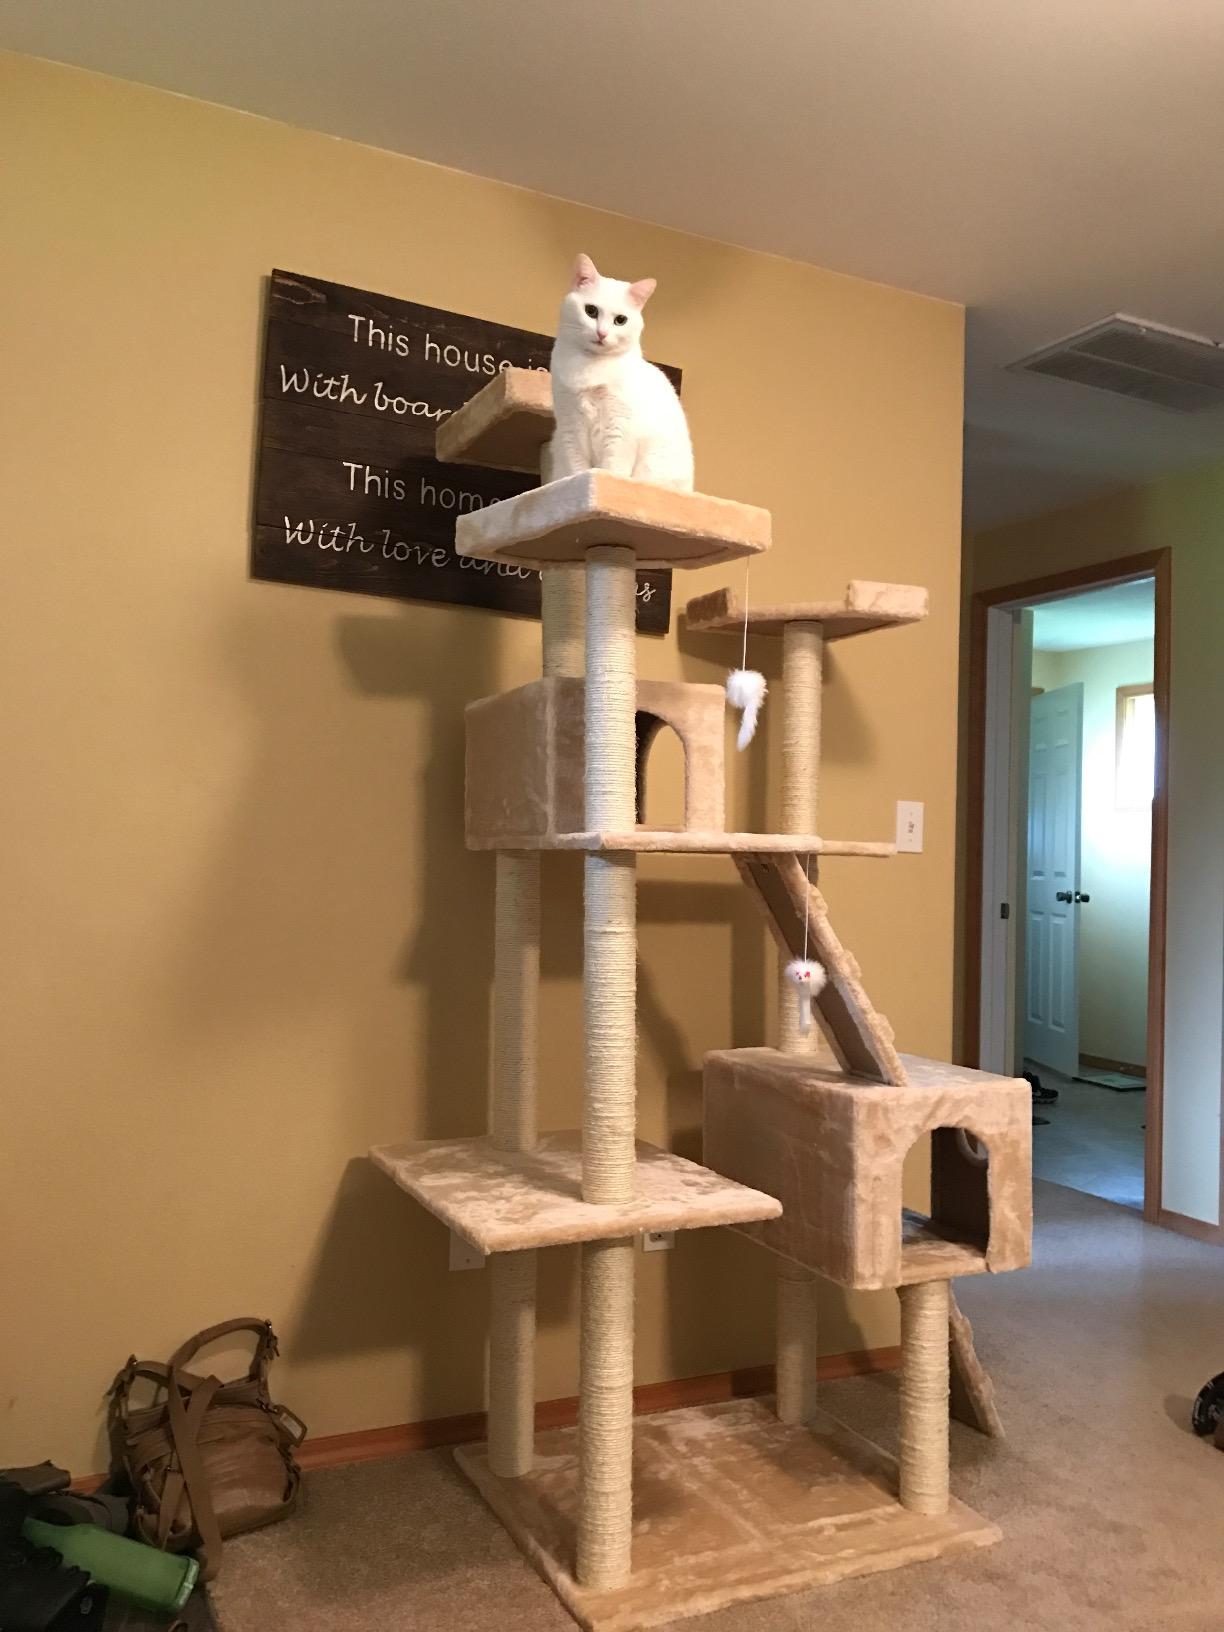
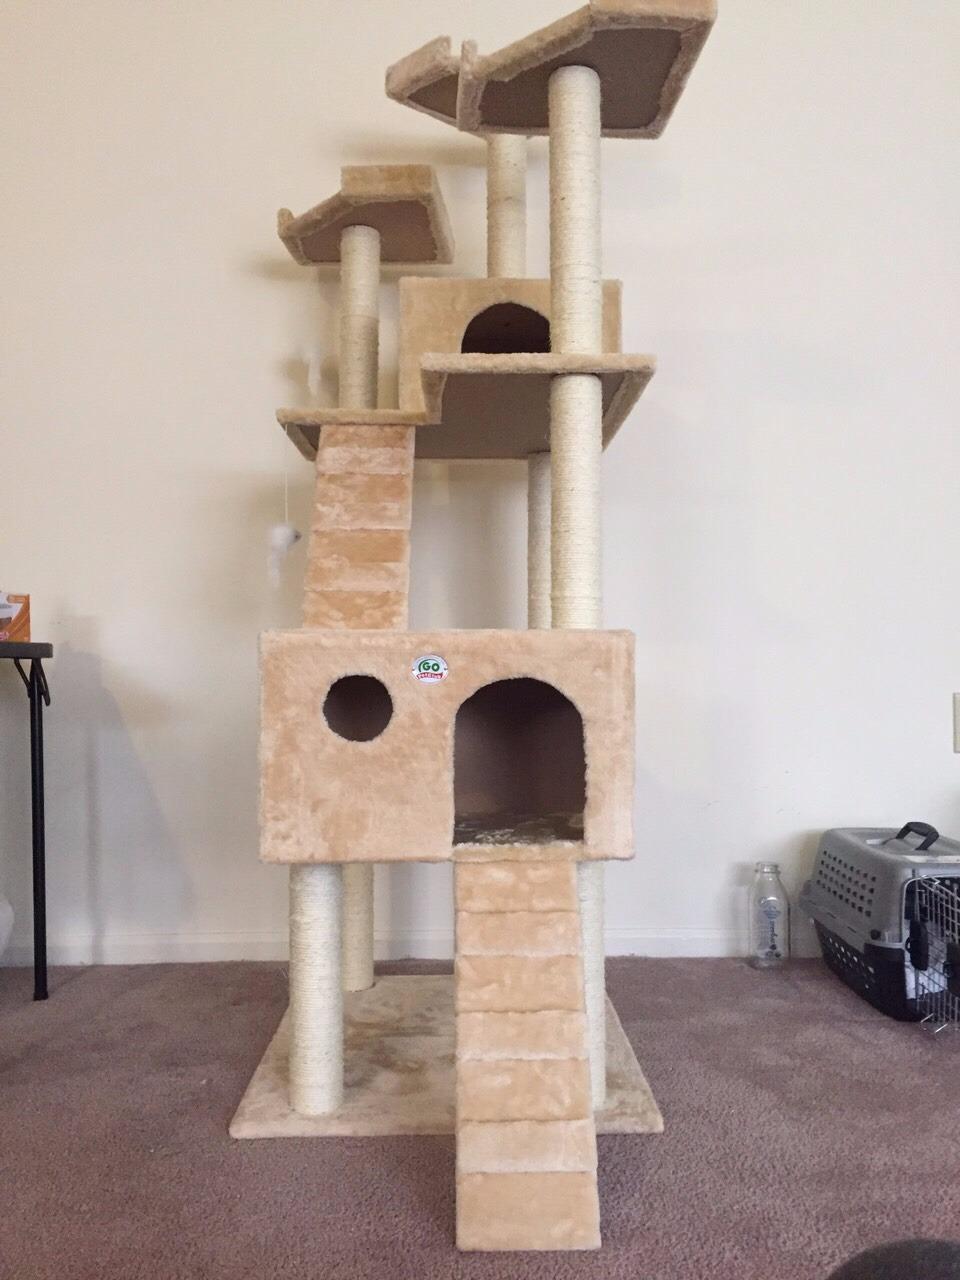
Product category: items_cat tree
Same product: yes